Michael Reilly (Wisconsin politician)

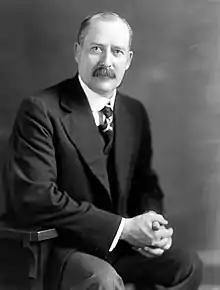
Portrait by Harris & Ewing 1915

Michael Kieran Reilly (July 15, 1869October 14, 1944) was an Irish American lawyer and Democratic politician from Fond du Lac, Wisconsin. He served six full terms and one partial term in the U.S. House of Representatives, representing Wisconsin's 6th congressional district from 1913 to 1917, and from December 1930 to January 1939. Earlier in his career, he served as district attorney of Fond du Lac County and city attorney of Fond du Lac.